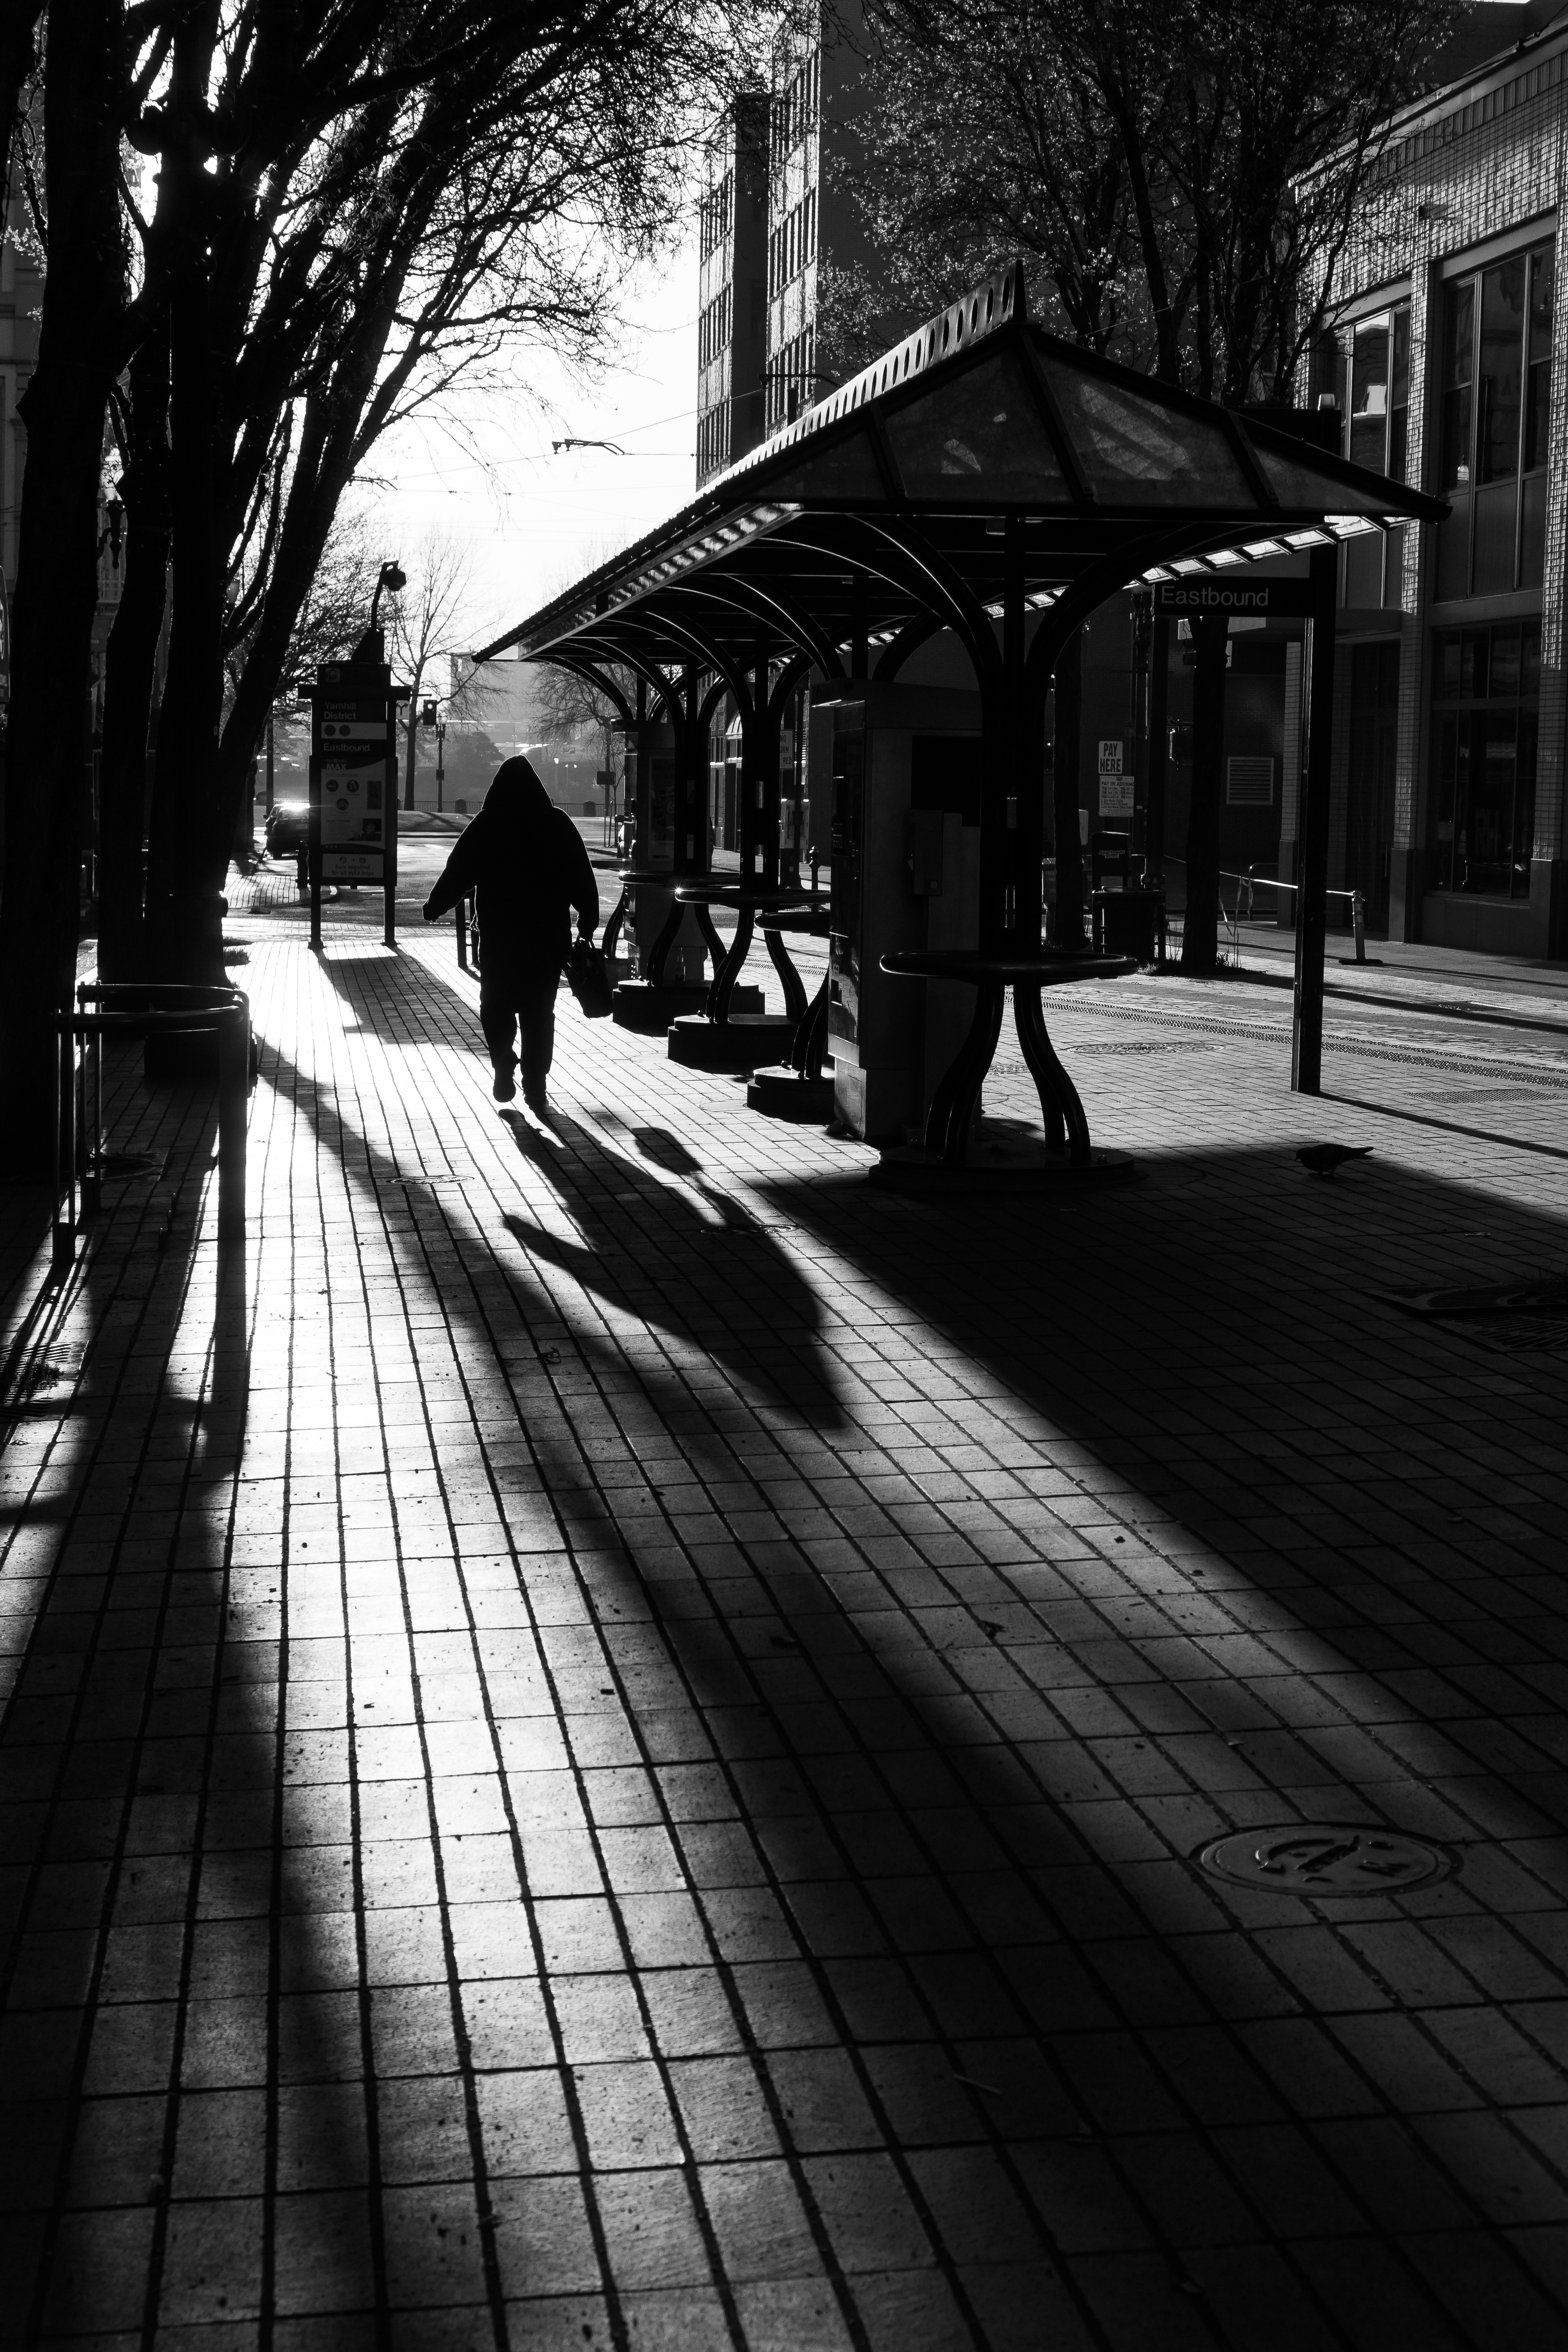
creative, black and white, woman, road, white, street, night, photography, morning, alley, photo, evening, station, darkness, black, monochrome, lane, infrastructure, photograph, snapshot, commons, shape, early, oregon, portland, bags, max, brooke, pdx, hoyer, monochrome photography